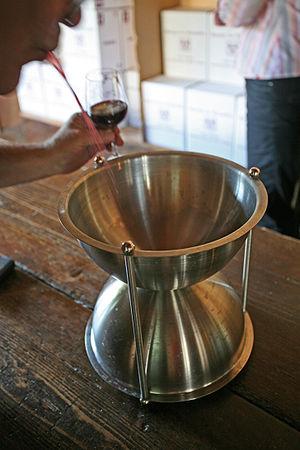
dégustation d'un vin
Le muscat de Beaumes-de-Venise est un vin français d'appellation d'origine contrôlée produit sur les communes de Beaumes-de-Venise et d'Aubignan, dans le Vaucluse. C'est l'une des deux appellations fournissant du vin doux naturel du vignoble de la vallée du Rhône, avec le rasteau.
La dégustation du vin est un événement au cours duquel on expérimente, analyse et apprécie les caractères organoleptiques et plus particulièrement les caractères olfacto-gustatifs d'un ou de plusieurs vins.
Un crachoir ou bassin à cracher est un récipient en général circulaire ou ovale, placé dans une demeure ou dans un édifice public, et utilisé pour recevoir les crachats. D'abord en bois ou en tôle, il est devenu le plus souvent en métal, laiton ou céramique, pouvant être rempli de sable, de cendre, ou de sciure de bois. À fond plat ou sur un pied très bas, couvert ou non, il peut comporter une ou deux anses ou encore un manche creux fermé par un bouchon et servant d'orifice d'évacuation.